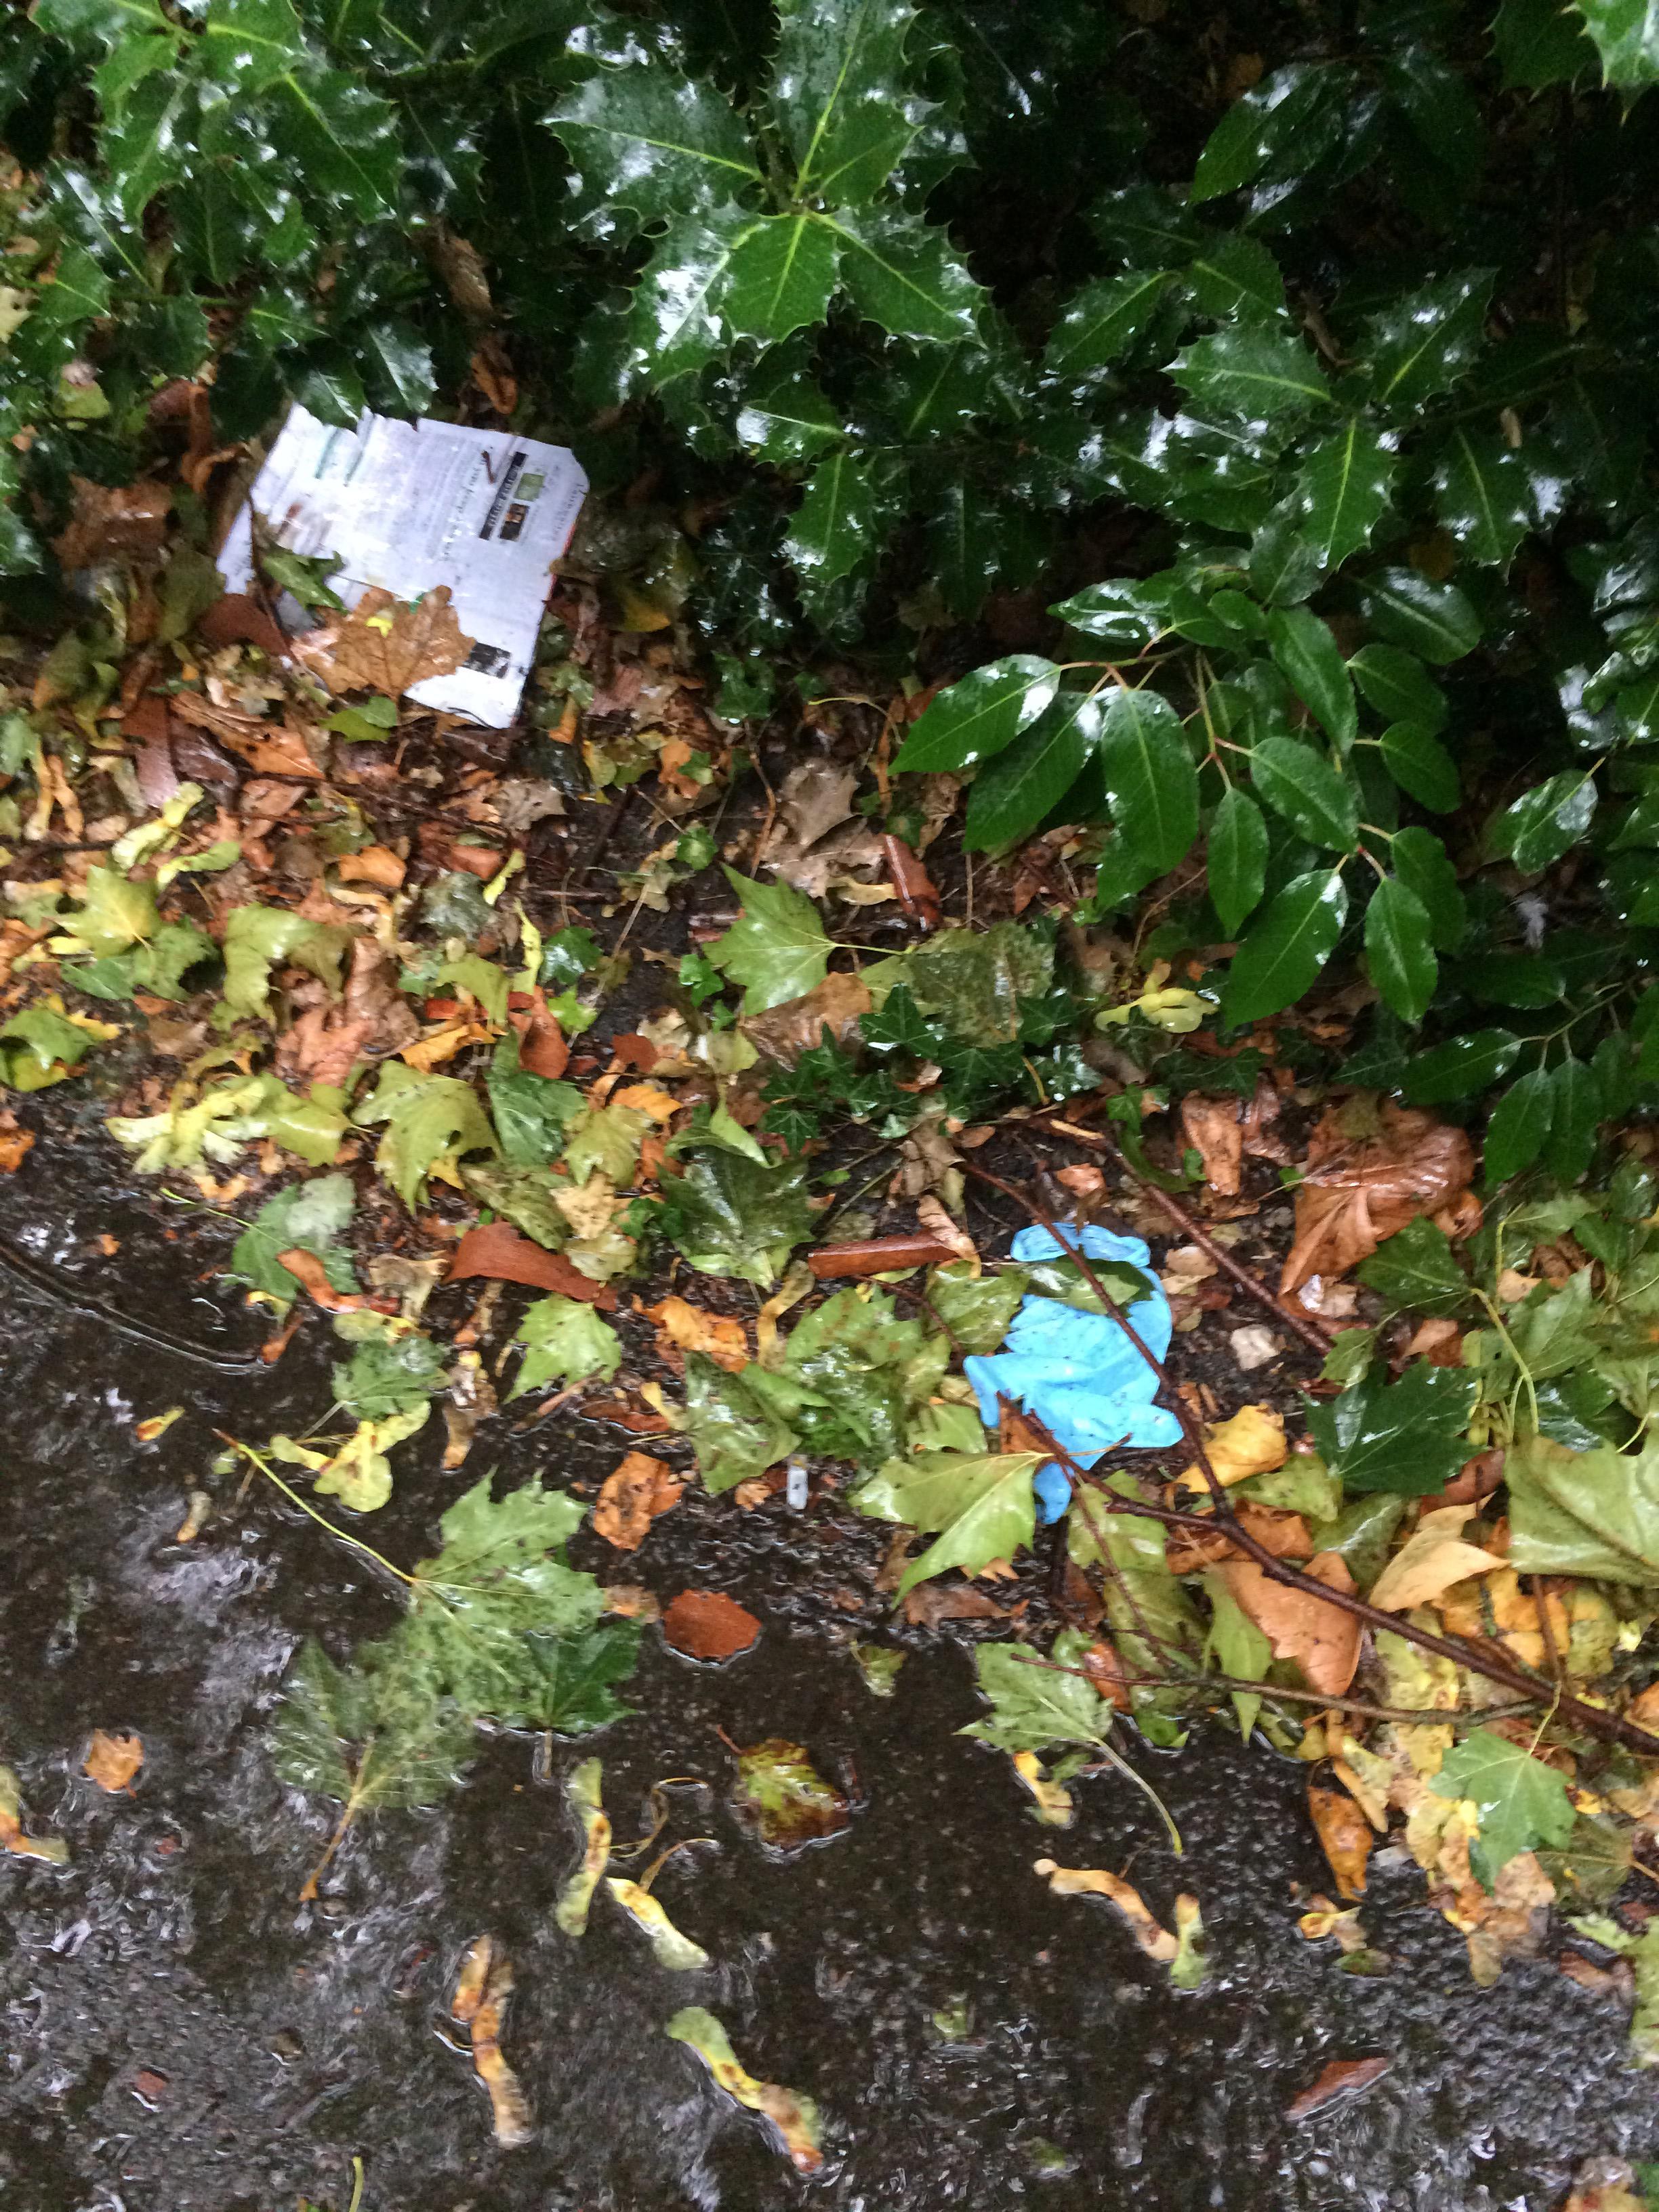
Object: Plastic glooves (Plastic glooves)

Object: Normal paper (Paper)